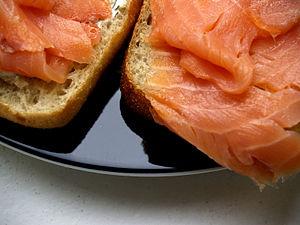
Le saumon fumé est une préparation à base de saumon, dont on utilise en général le filet, salé, puis fumé à chaud ou à froid. Son prix relativement élevé en fait un mets de choix, notamment en Europe et en Amérique du Nord.